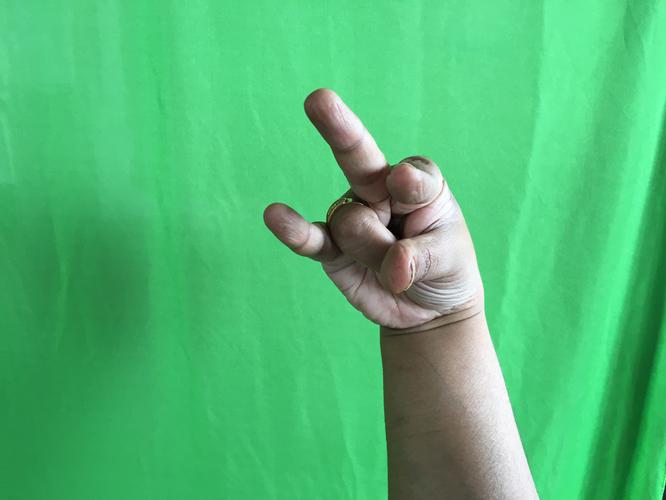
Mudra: Kangulam
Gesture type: single_hand